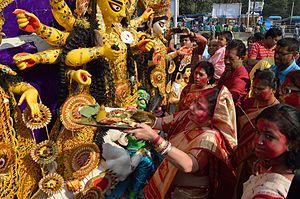
Calcutta ou Kolkata depuis 2001 est une ville du Nord-Est de l'Inde. Capitale du Bengale-Occidental, située sur la rive gauche du fleuve Hooghly, Kolkata compte 4 399 819 habitants et son agglomération 14 millions, ce qui en fait la troisième agglomération du pays, après Delhi et Bombay, et la 14ᵉ au monde.